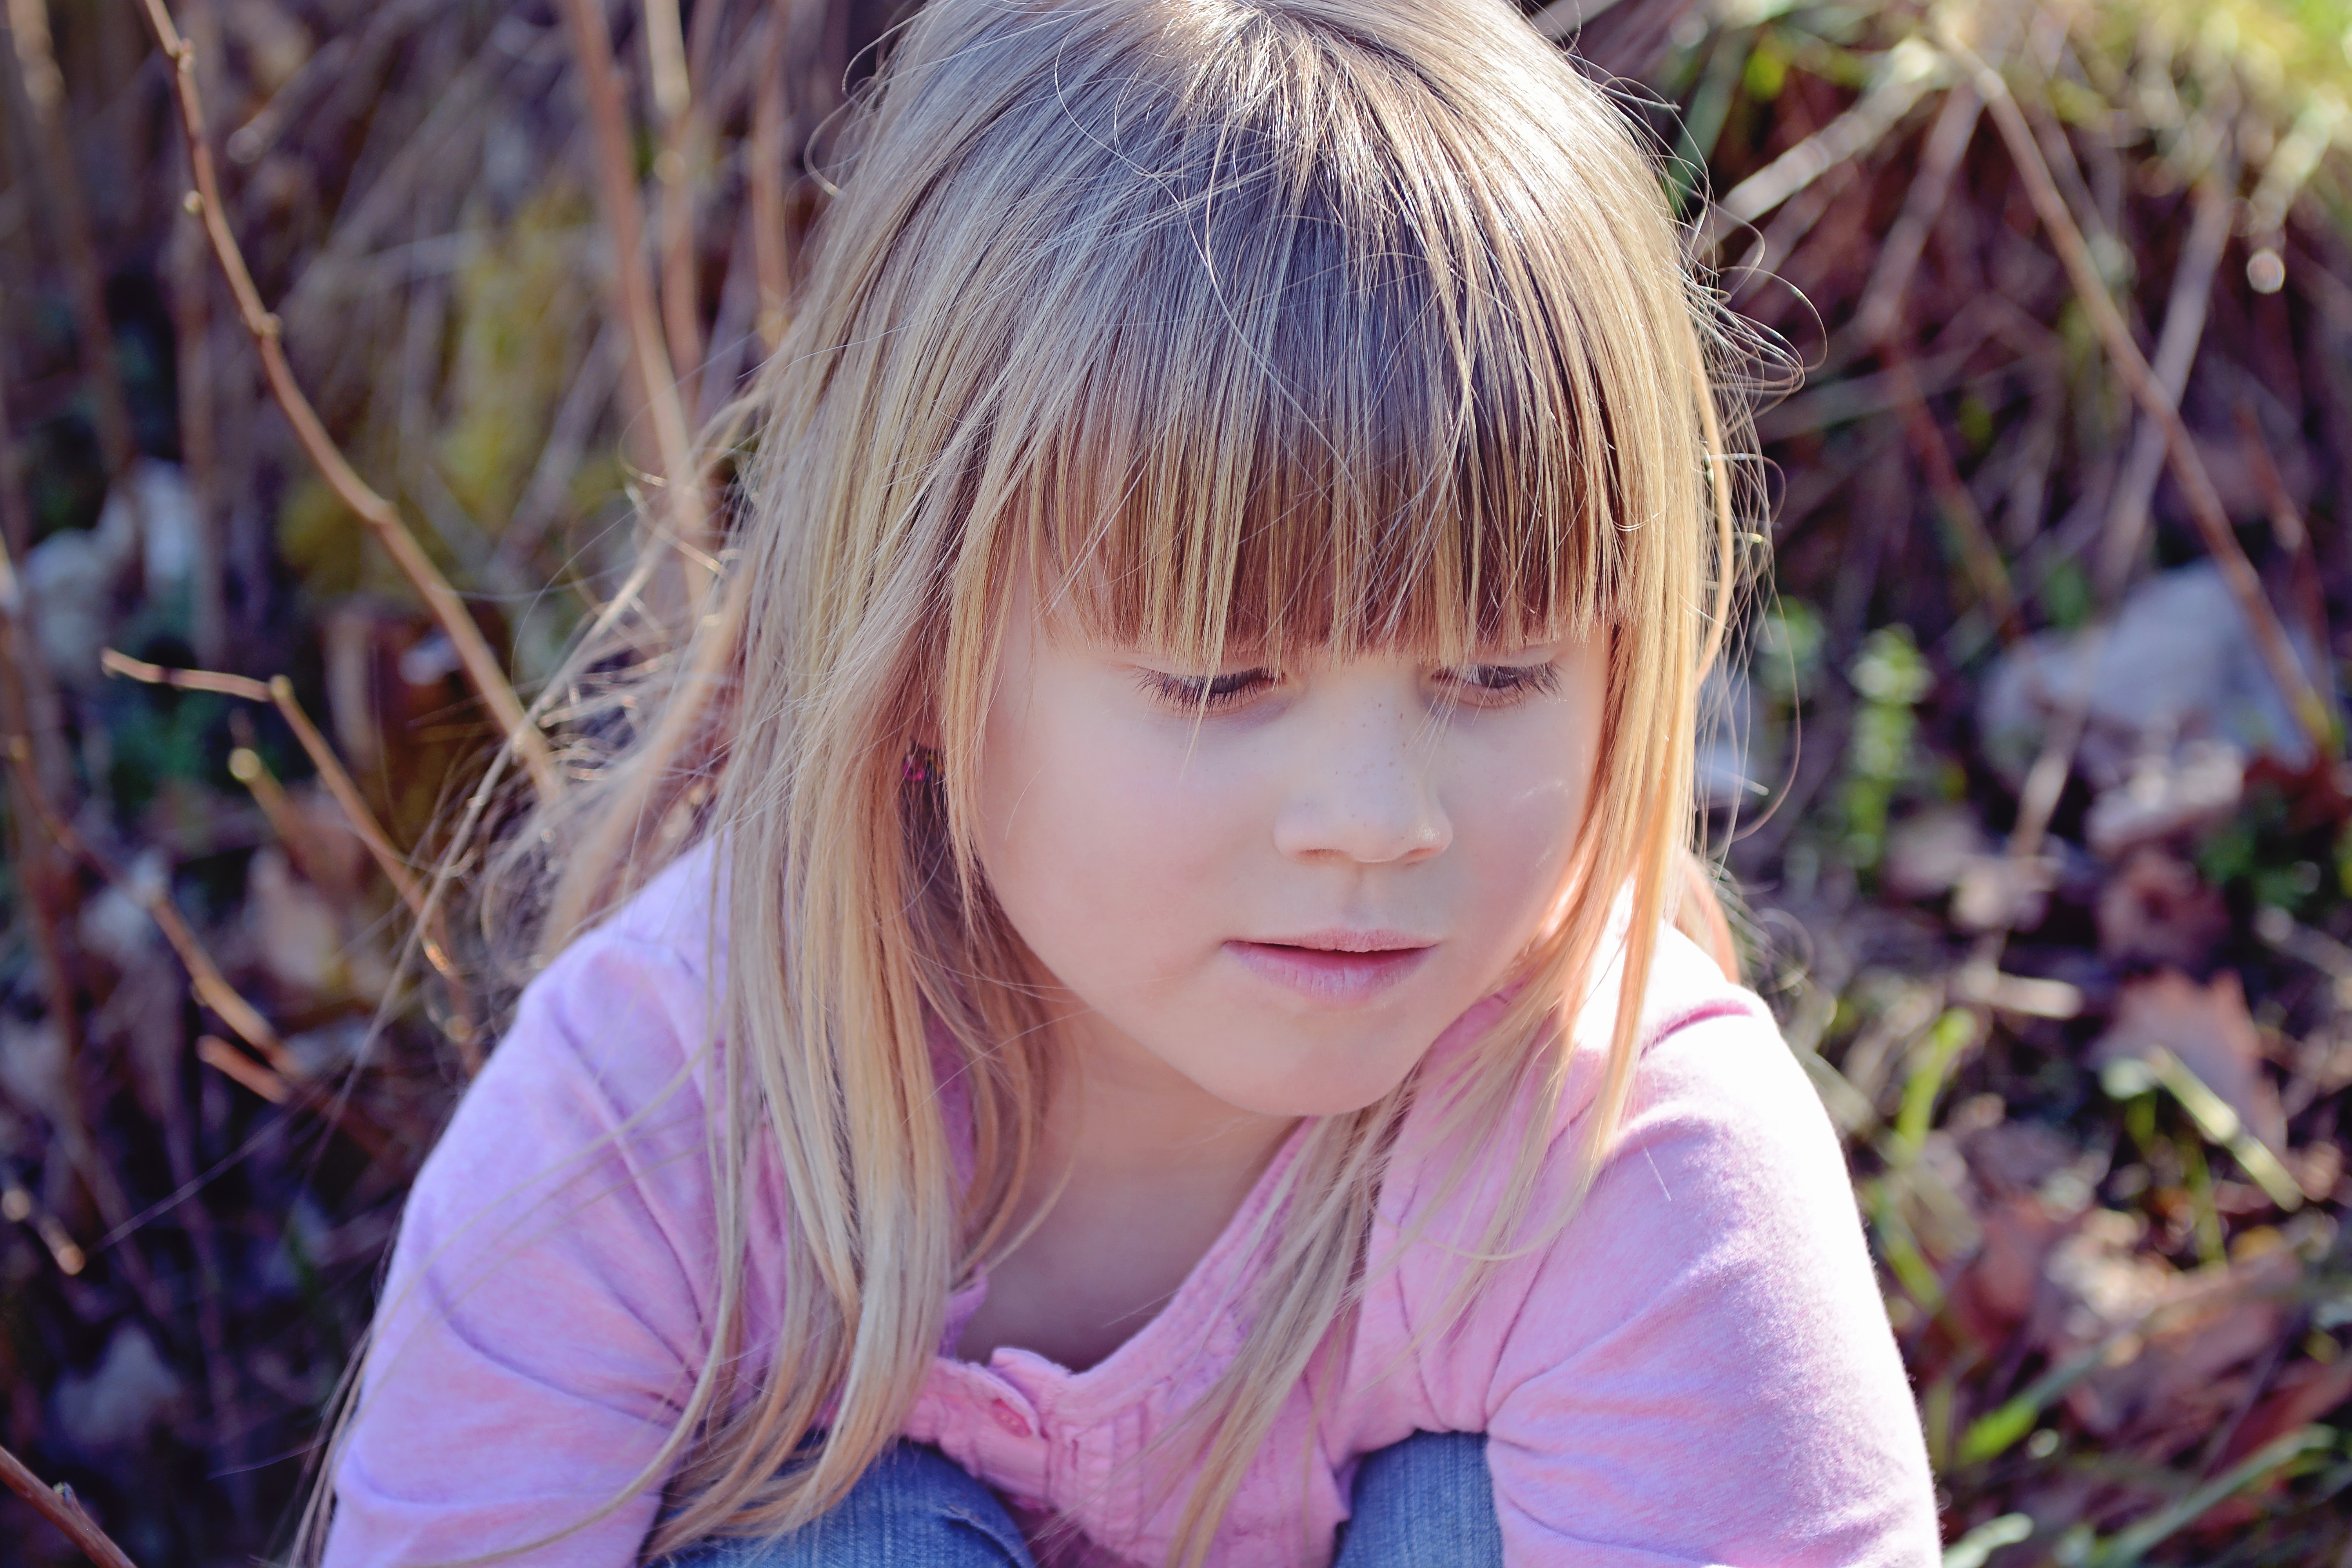
nature, grass, person, girl, hair, photography, flower, view, portrait, model, spring, autumn, child, human, blue, thoughtful, lady, facial expression, smile, long hair, face, dress, toddler, eye, head, skin, beauty, blond, out, emotion, portrait photography